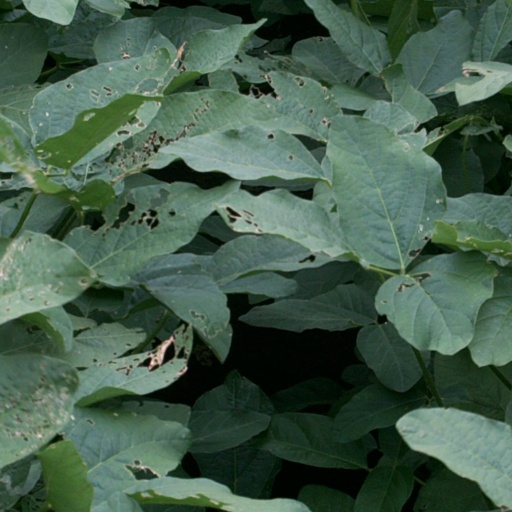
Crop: soybean